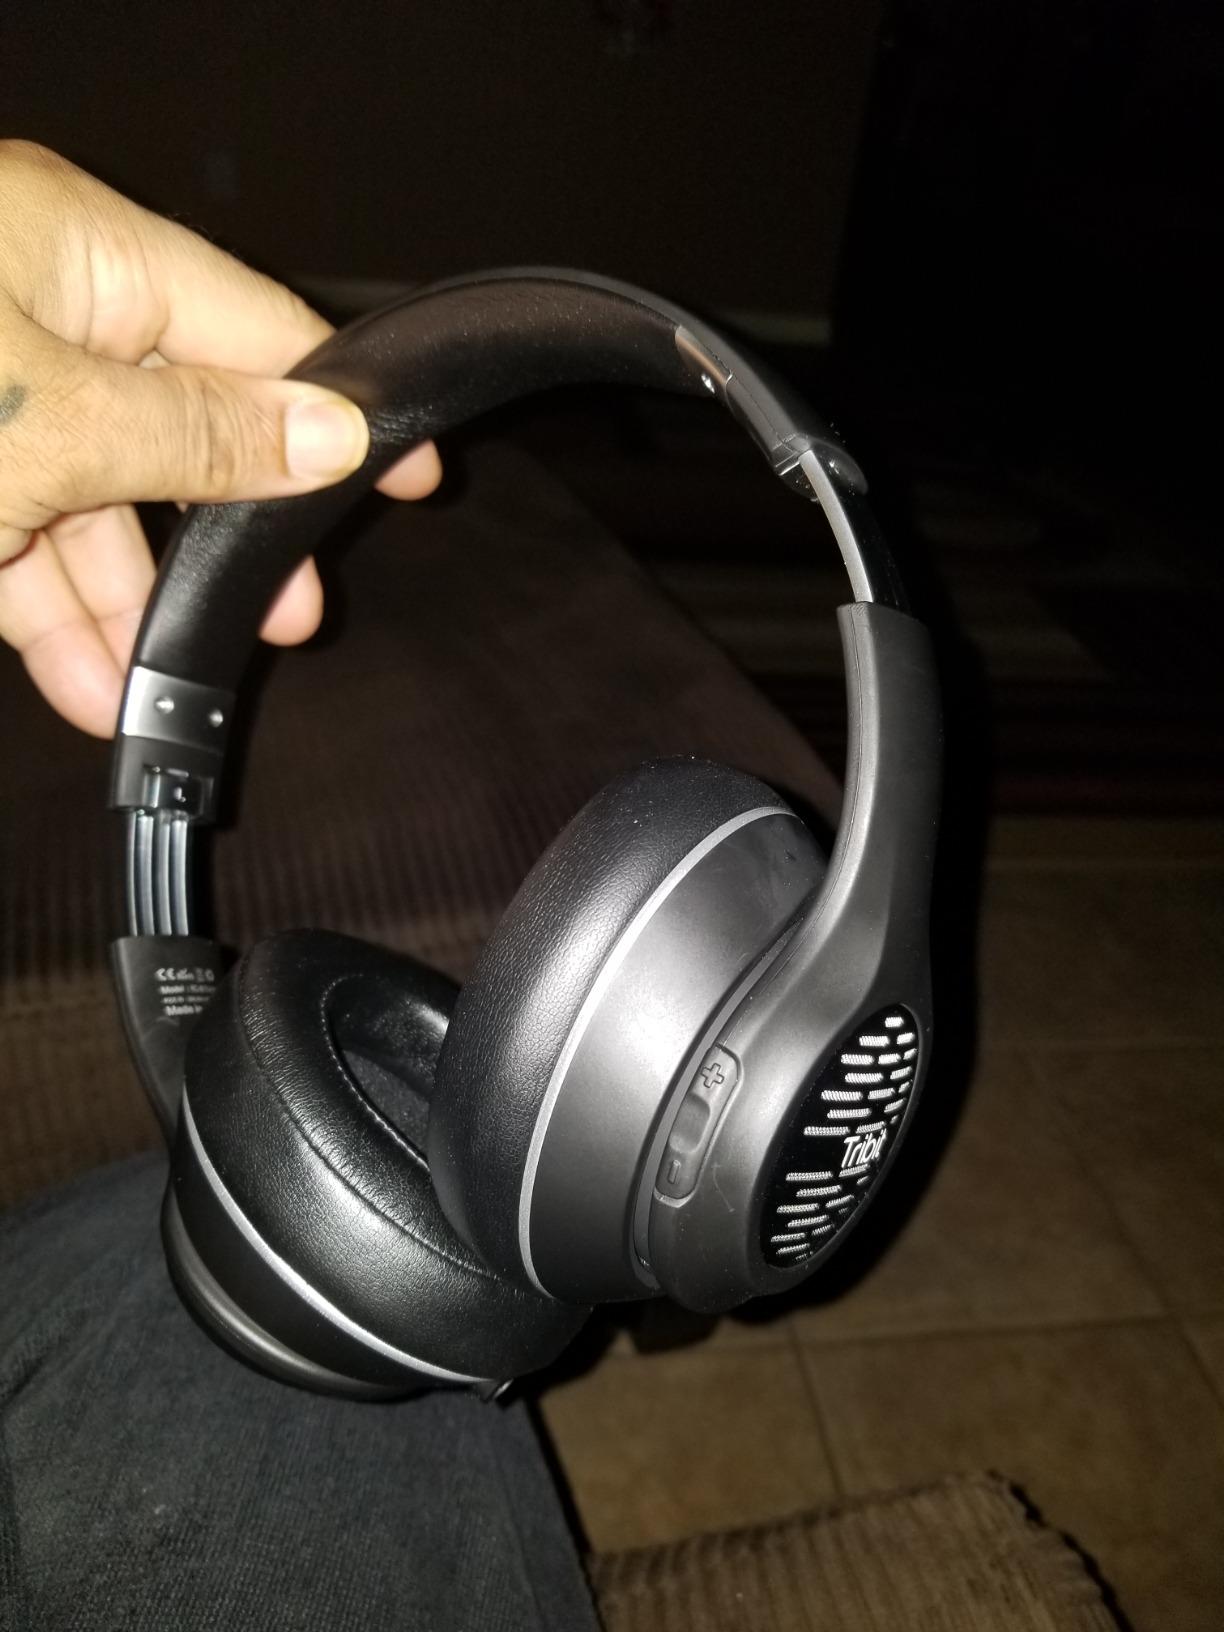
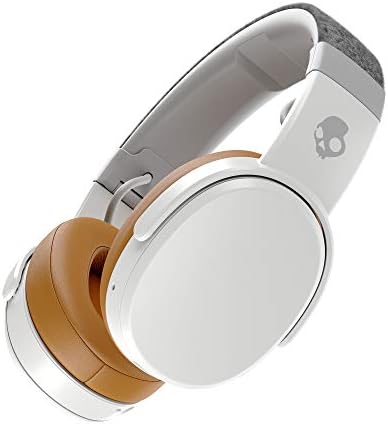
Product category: headphones
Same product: no